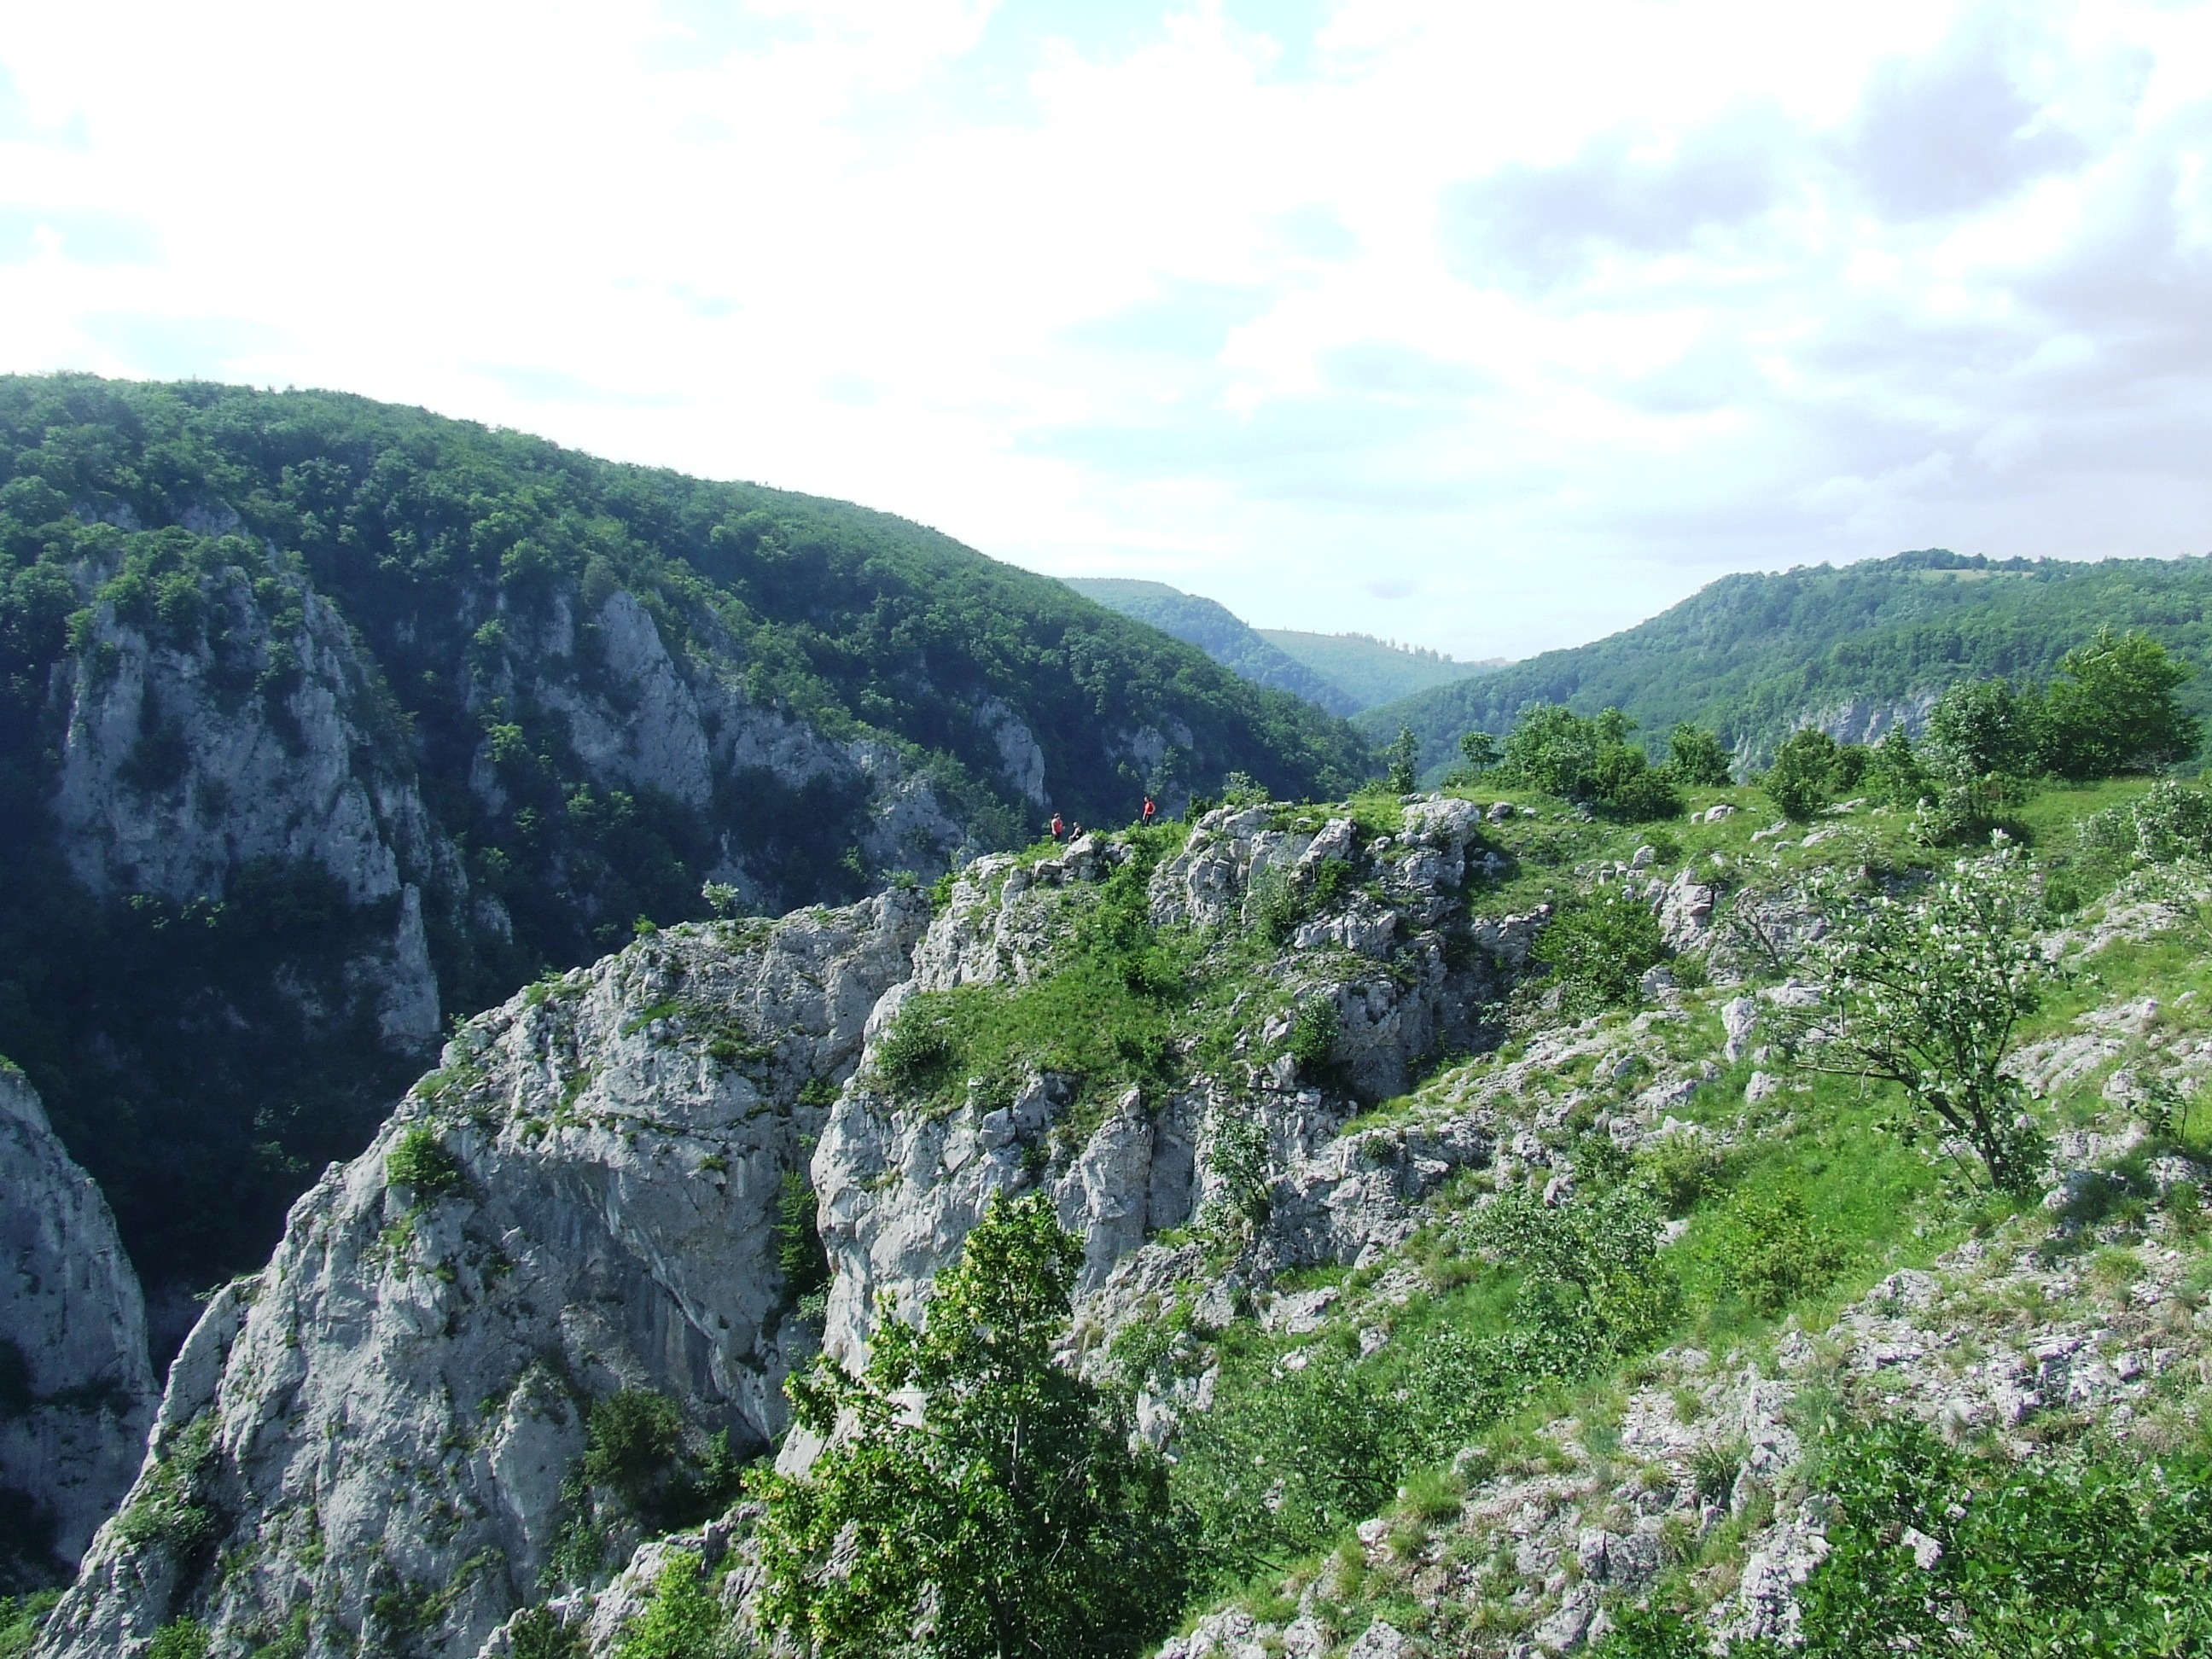
forest, rock, mountain, hill, valley, mountain range, cliff, fjord, terrain, ridge, geology, ravine, plateau, fell, ecosystem, landform, mountain pass, geographical feature, mountainous landforms, szurkodv lgy, previously existing limestone plateau, z dielska valley